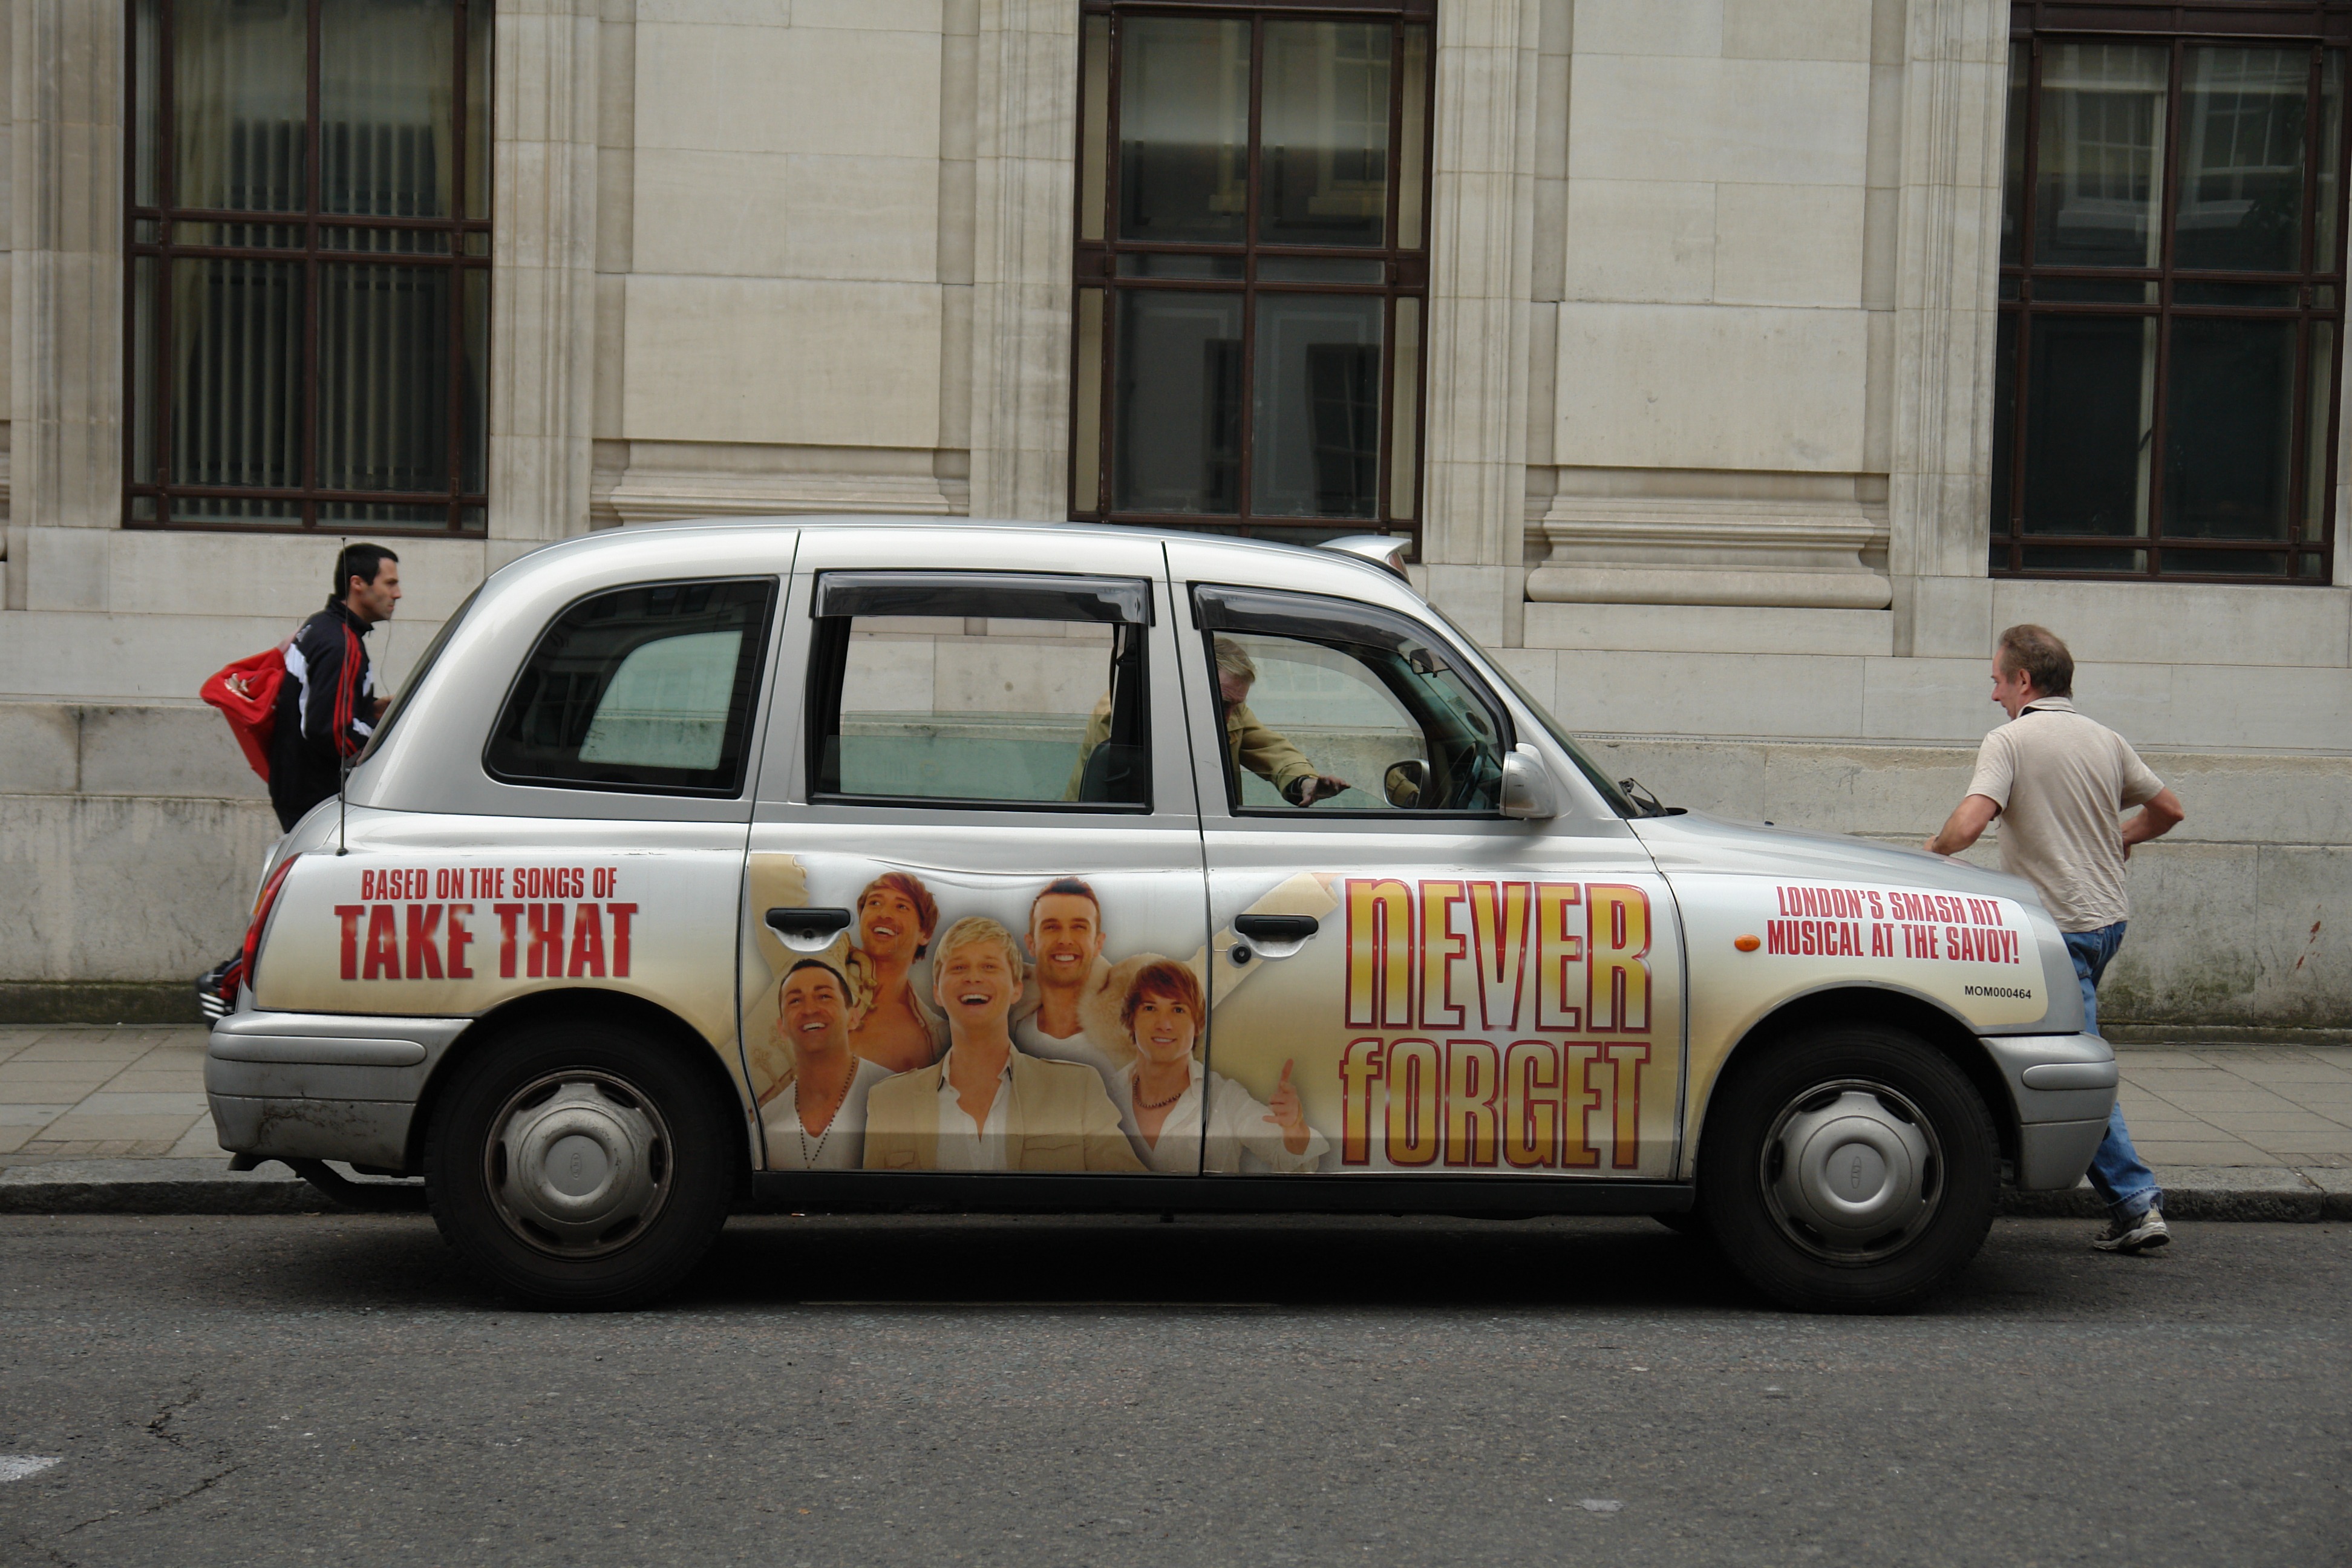
car, taxi, vehicle, motor vehicle, london, great britain, city car, land vehicle, automobile make, compact car, vehicle registration plate, subcompact car